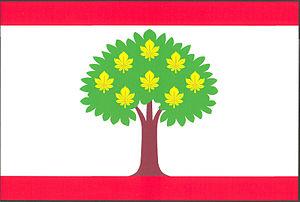
Kutrovice est une commune du district de Kladno, dans la région de Bohême-Centrale, en Tchéquie. Sa population s'élevait à 110 habitants en 2020.